George T. Sakato

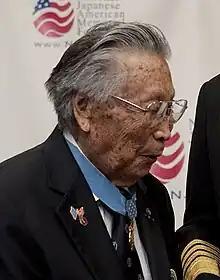
Sakato in 2009

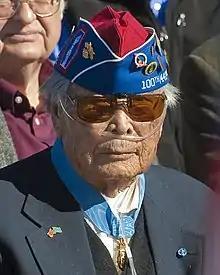
George Sakato in 2013

Sakato's Medal of Honor recognized his heroic conduct in frontline fighting in northern France in 1944. He charged an enemy stronghold, and then took command of his platoon and led it in defense of the position.